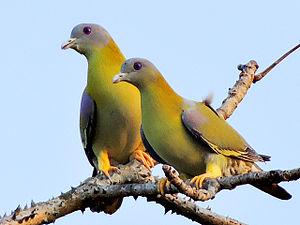
L'emblème de l'Inde est composé de trois lions sur un chapiteau orné d'une roue au centre, d'un buffle à droite et d'un cheval galopant à gauche.